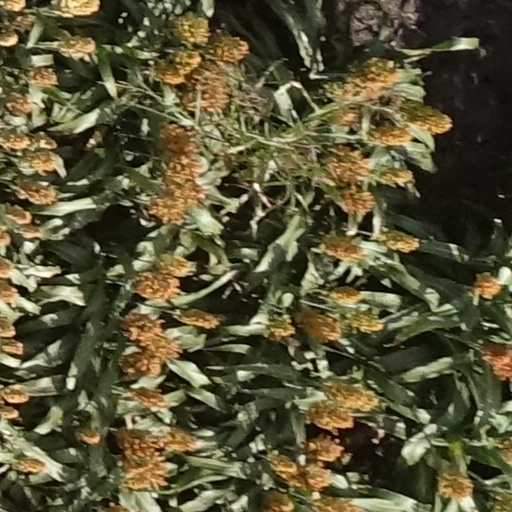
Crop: sorghum